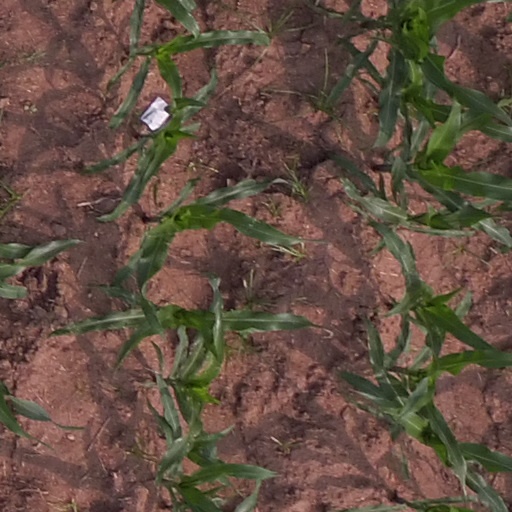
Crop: maize; corn